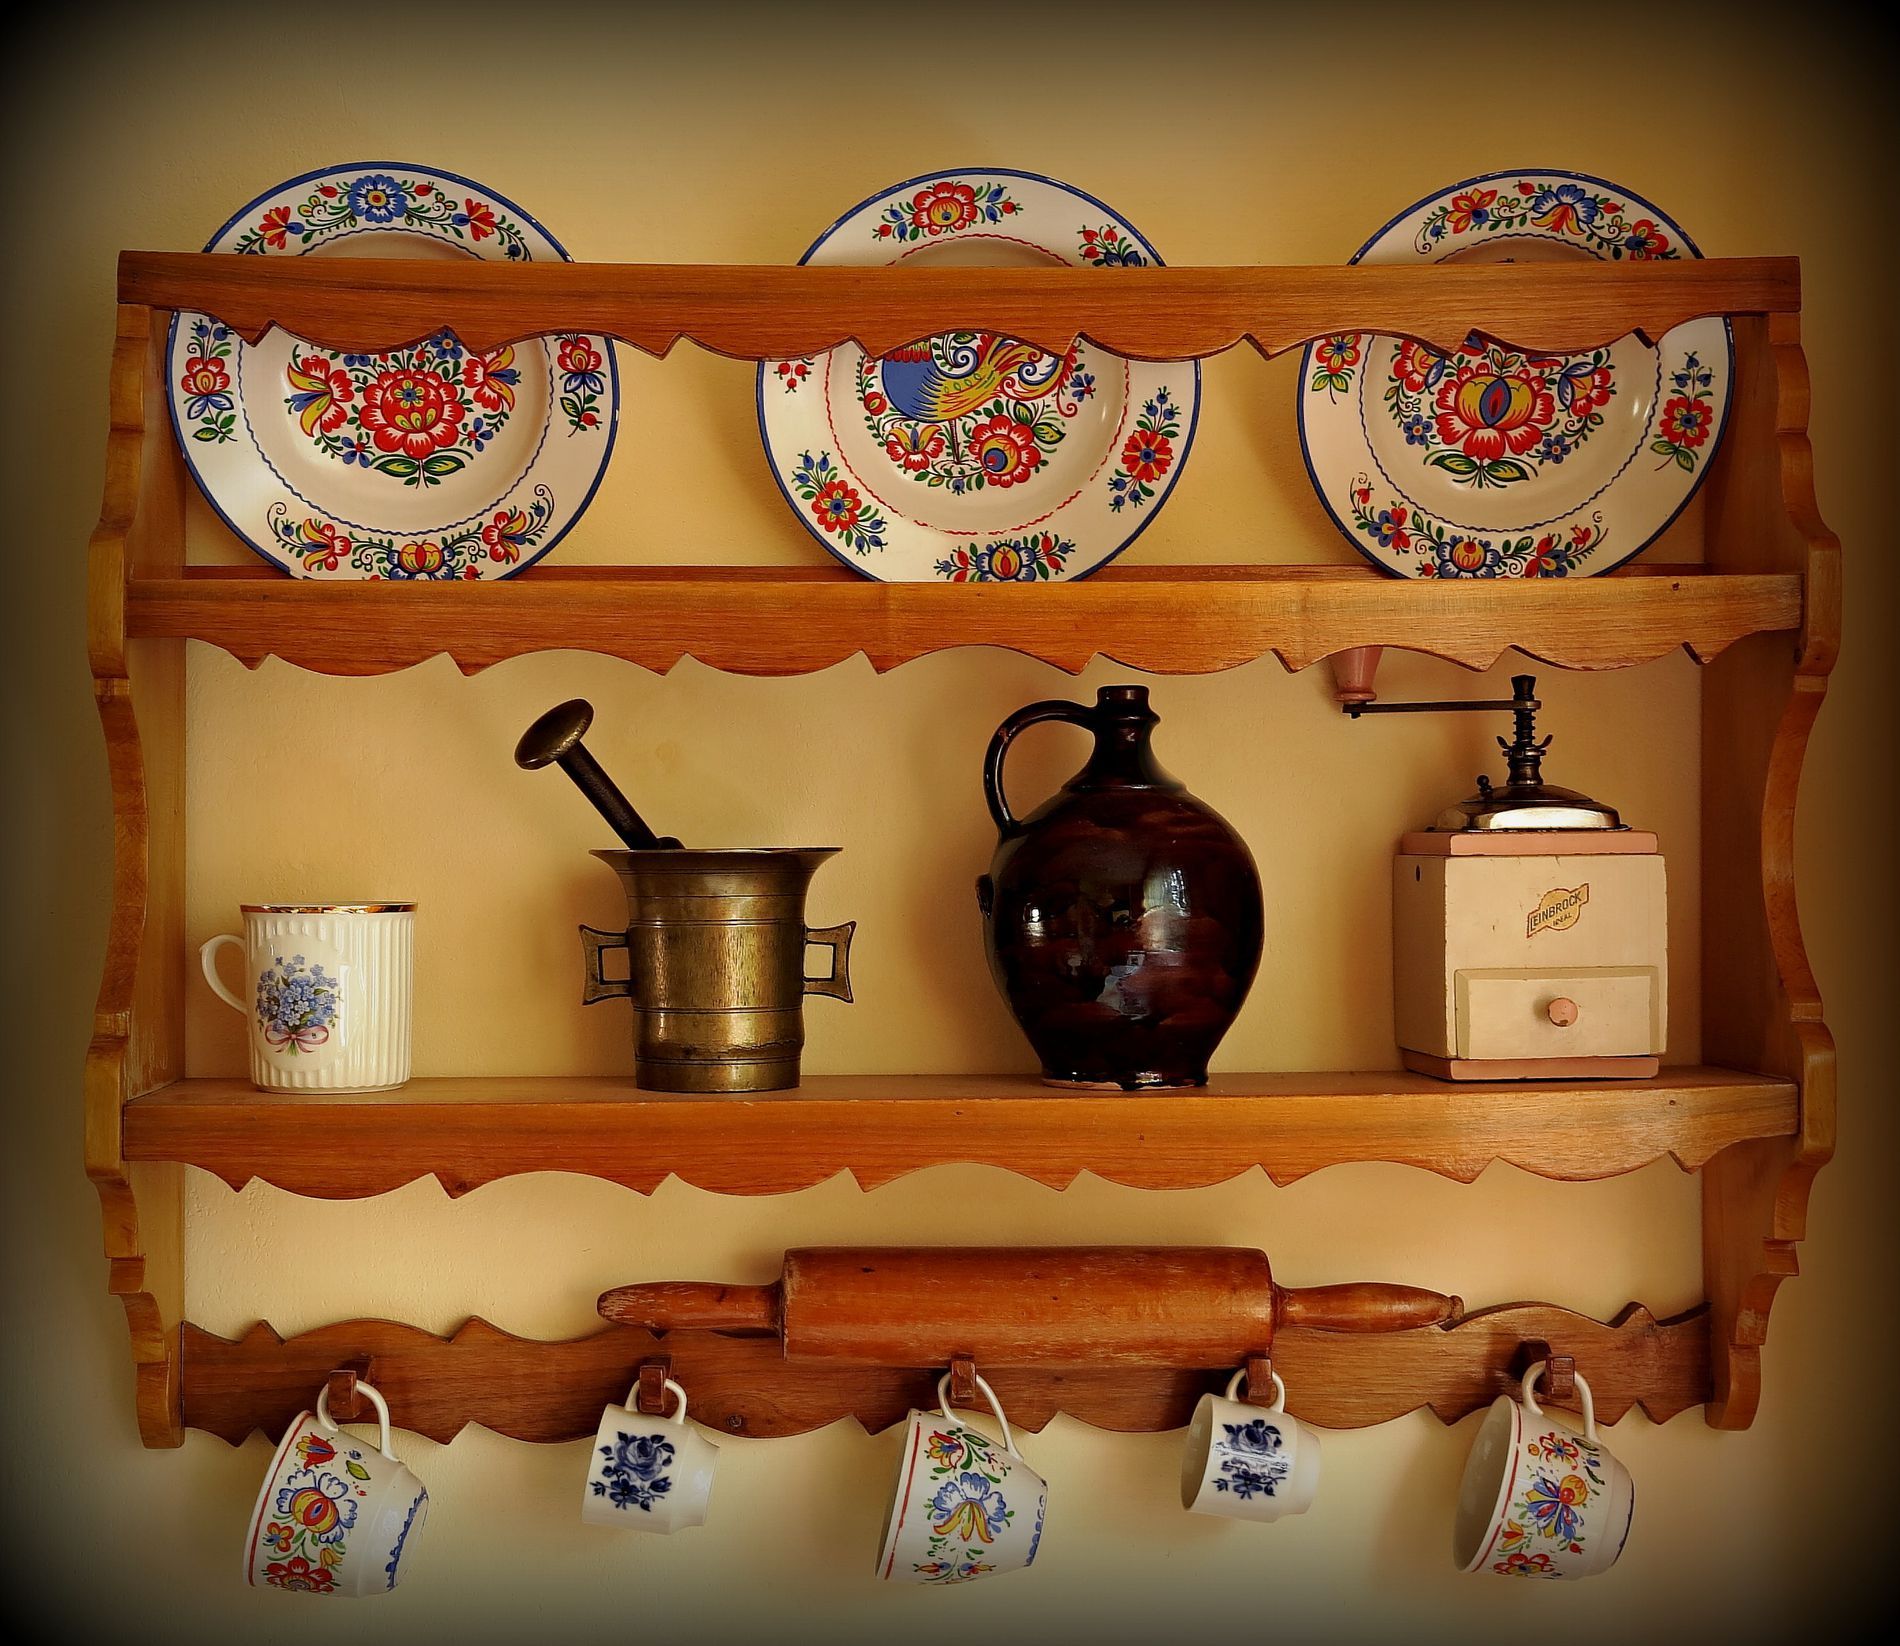
Tidy Shelves
This photo features wooden shelves attached to a wall most likely in a kitchen. The first shelf from above contains three plates. The second one in the middle contains: a mug, grinding tools, pottery jug, coffee grinder. The third shelf below contains six coffee mugs.
An eye level shot captures wooden shelves attached to a wall in a kitchen. The color palette is dominated by beige in the background with wooden yellow shelves and kitchen tools in whites, beige, dark brown, and a hint of blue. Warm, slightly bright lighting evokes nostalgia through classic, ornate plates, a manual coffee grinder, and some grinding tools. The scene's simplicity creates a sense of warmth and calmness.
Labels: Shelf, Cup, Pottery, Closet, Cupboard, Furniture, Cookware, Pot, Gun, Weapon, Wood, Plate, Art, Porcelain, Plate Rack, Jug, Hardwood, Cabinet, Wall, Pottery jug, Coffee grinder, Mortar and pestle, Plates, Cups, Grinding Tools, Shelves
Camera: Canon Canon PowerShot G1 X Mark II
Lens: 12.5 - 62.5 mm, 12-62mm
Aperture: F3.2
Exposure: 1/5 sec
ISO: 100
Focal length: 18.7 mm